William Robert Mends

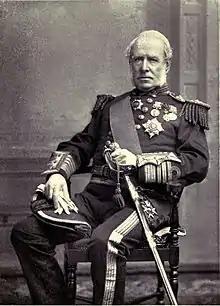

Sir William Robert Mends, (27 February 1812 – 26 June 1897), was a British admiral of the Royal Navy, eldest son of Admiral William Bowen Mends and nephew of Captain Robert Mends.